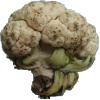
Label: Cauliflower 1